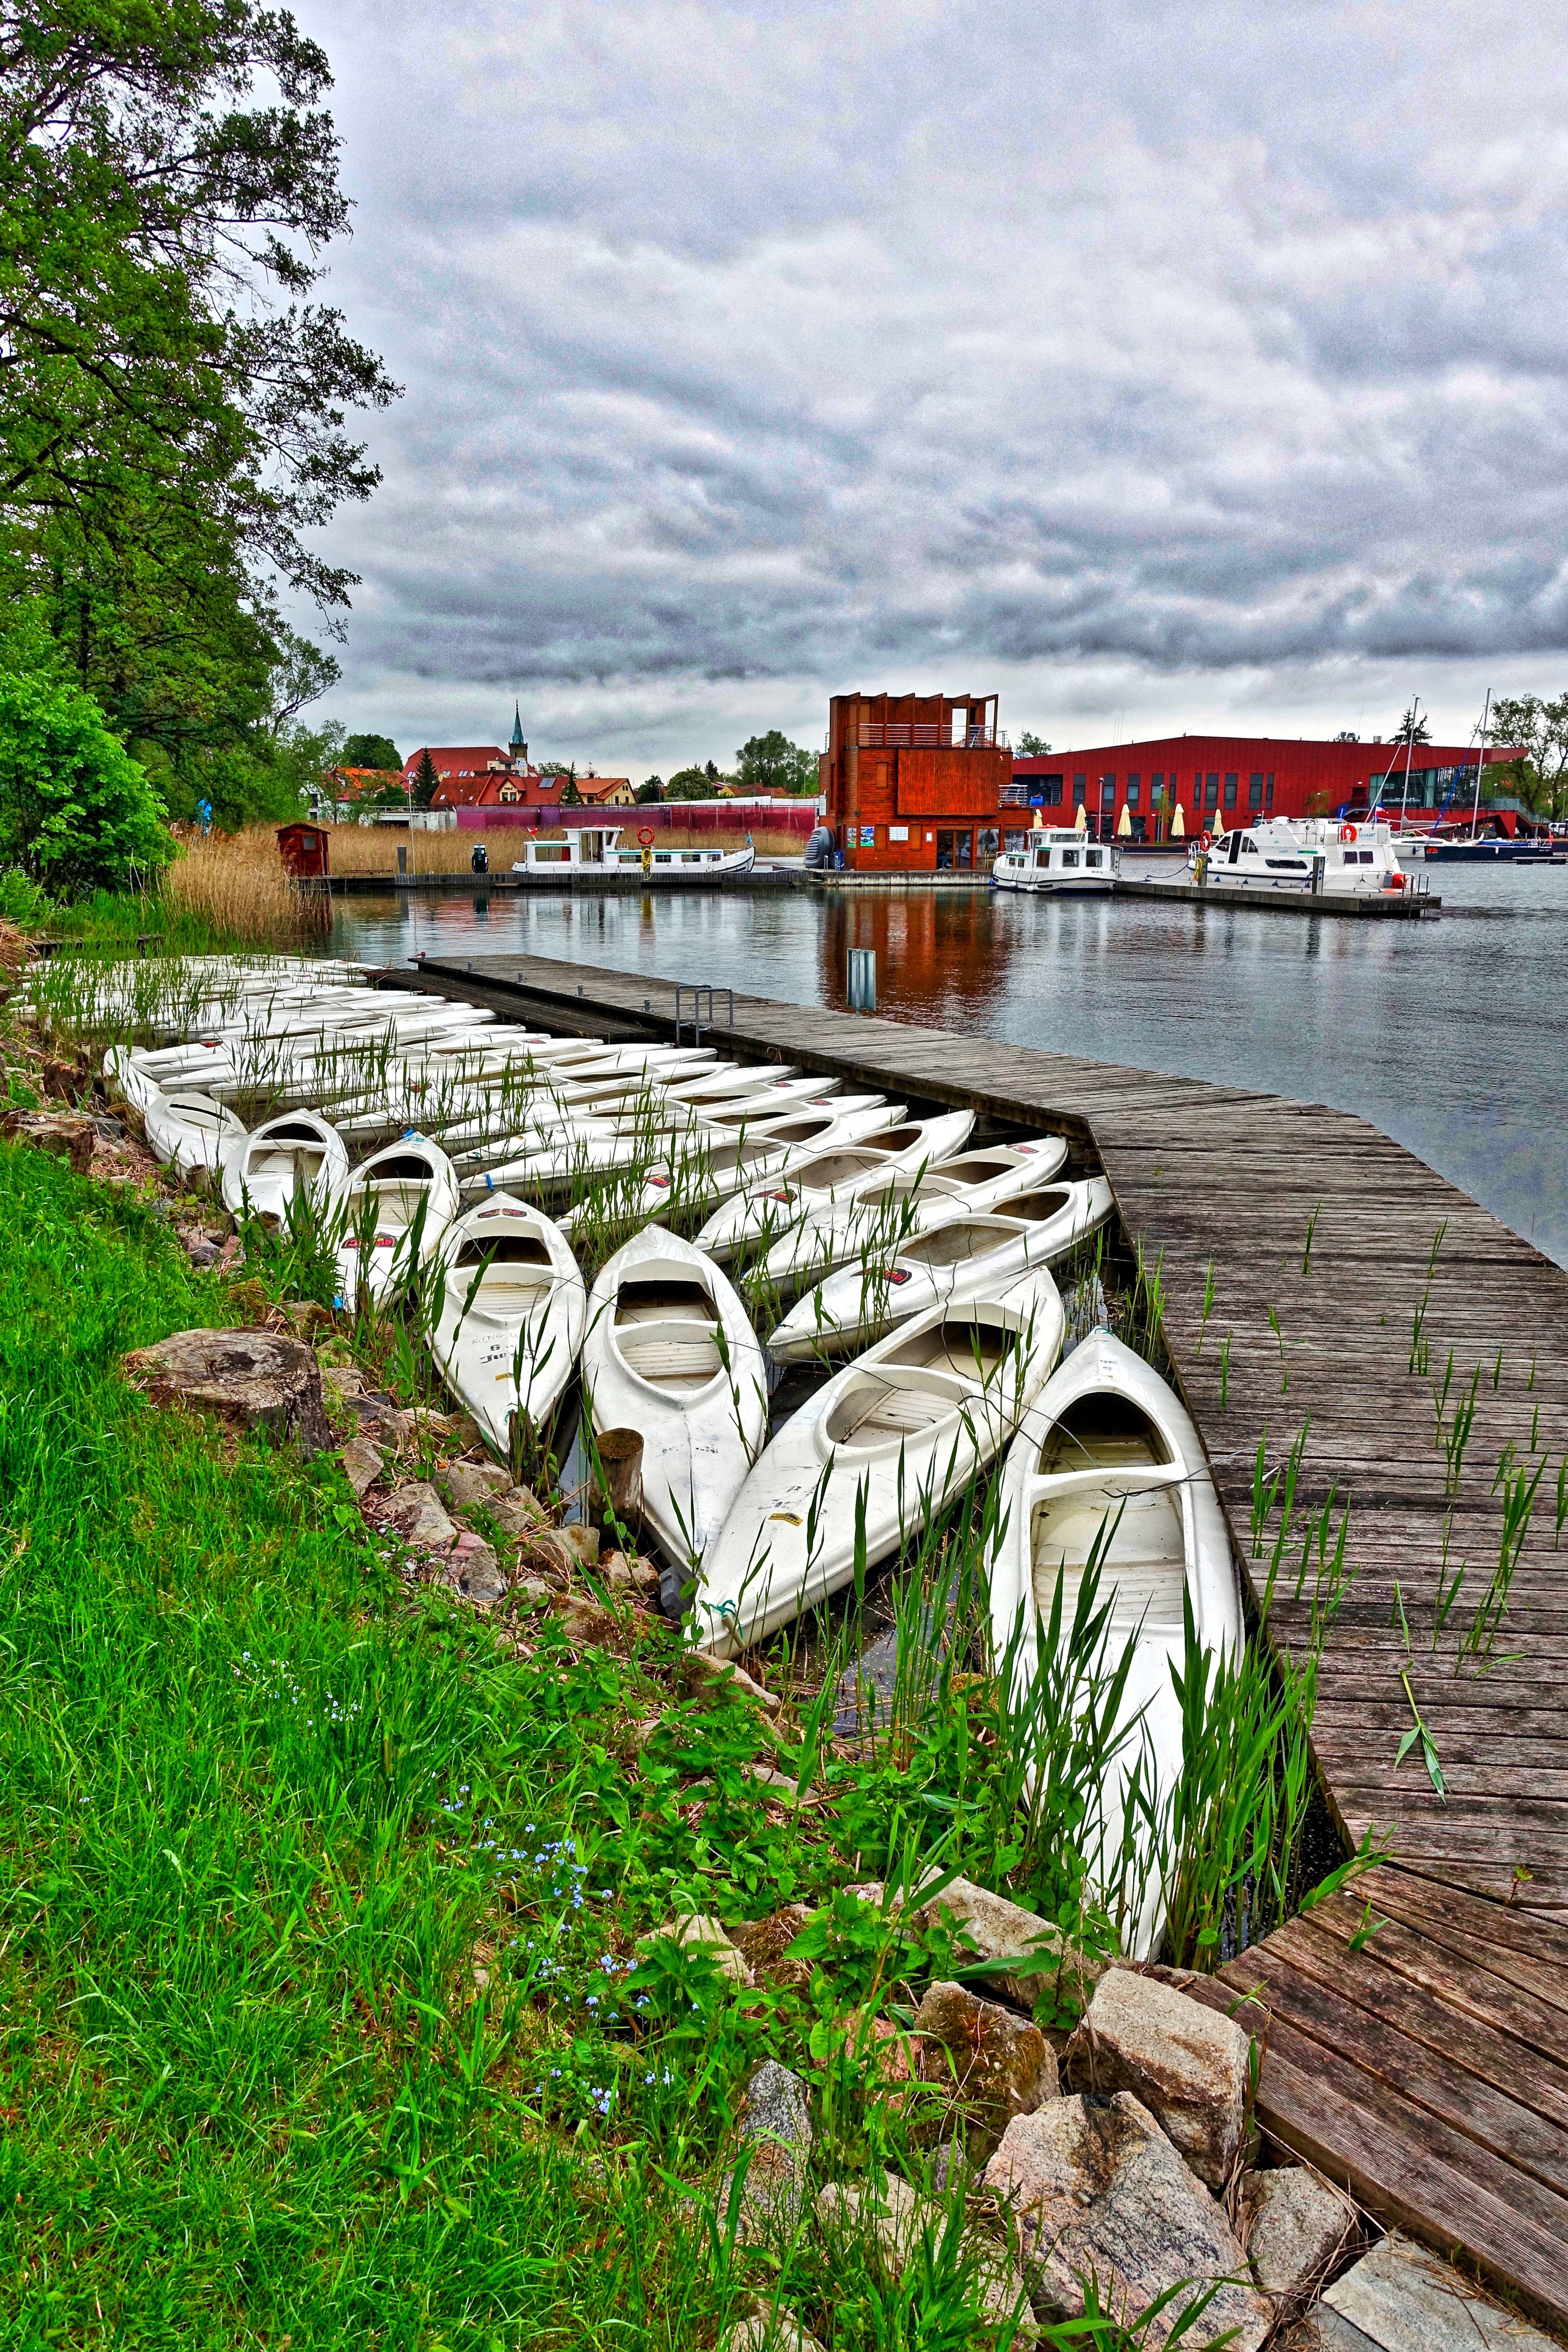
coast, sport, adventure, river, walkway, transport, waterway, activity, kayaking, canoes, rural area